Volkswagen Up

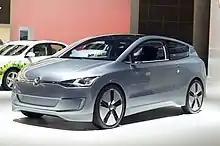
Volkswagen Up Lite at the 2009 LA Auto Show.

The Volkswagen "up! Lite" was revealed at the 2009 Los Angeles Auto Show. It is a four-seater hybrid concept car based on Volkswagen L1 technologies. The Volkswagen Up Lite concept car has a hybrid powertrain with one two-cylinder Turbocharged Direct Injection (TDI) diesel engine and one electric motor, using a seven-speed dual-clutch transmission.